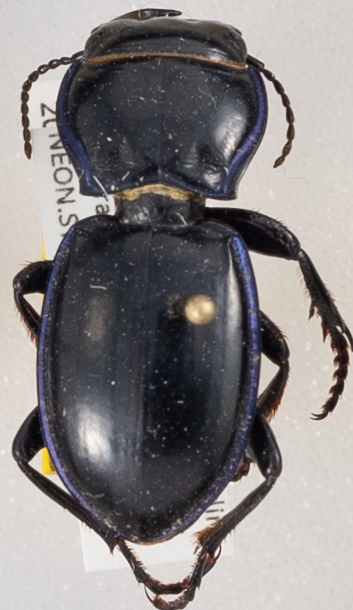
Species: Pasimachus elongatus
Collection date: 2014-06-24 04:00:00
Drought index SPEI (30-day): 0.71
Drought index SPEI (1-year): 0.54
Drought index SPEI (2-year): -1.01